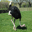
Label: bird